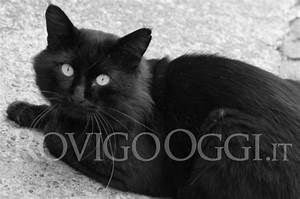
Label: cat